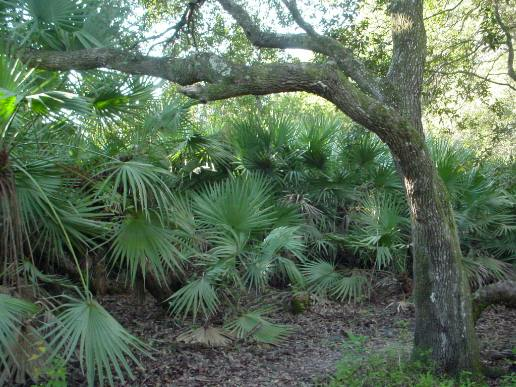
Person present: No